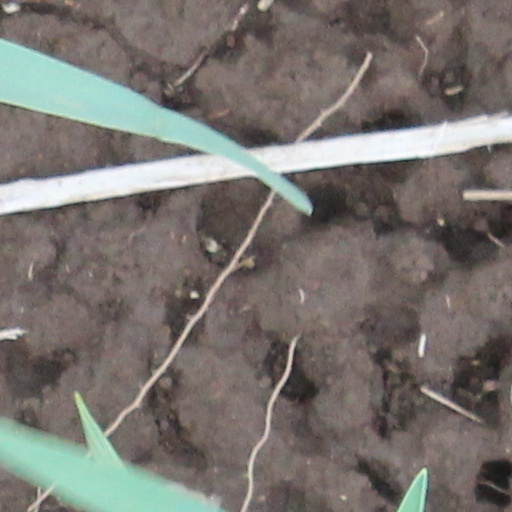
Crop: wheat